Mark A. McAlister

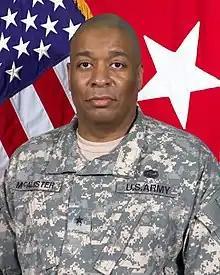
Brigadier General Mark A. McAlister

Brigadier General Mark A. McAlister, USA is the former Commanding General of the Soldier Support Institute at Fort Jackson, South Carolina which is responsible for training all of the Army's Human Resource and Financial Management soldiers.